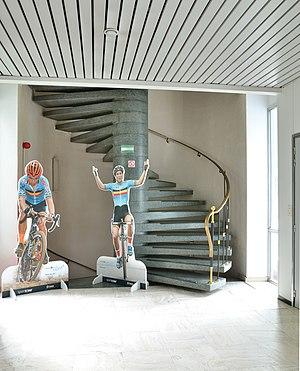
Photographie sur l'escalier monumental, source Urban.Brussels, 2017
Le siège de la Ligue royale vélocipédique belge est un bâtiment de bureaux de trois étages édifié entre 1968 et 1969 par les architectes Ivan Van Mossevelde et Paul Nelis. Situé dans le sud de Bruxelles, le siège est installé aux numéros 49 avenue du Globe et 8 avenue Fontaine Vanderstraeten à Forest. Le bâtiment a été commandé par La Ligue royale vélocipédique belge, à la suite de la vente de leur ancien siège. La construction se place sur un terrain communal dans le cadre de l’aménagement d’un secteur du quartier Vossegat-Roosendaal.